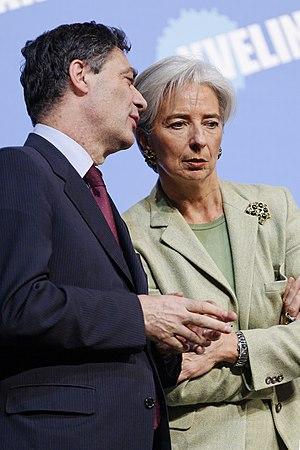
Patrick Devedjian et Christine Lagarde à un meeting de la campagne de l'UMP pour les élections régionales de 2010 à Issy-les-Moulineaux.